Maryborough Post Office (Queensland)

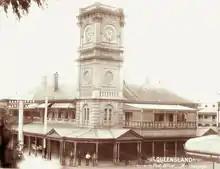
Maryborough Post Office, circa 1897

Maryborough Post Office is at 227 Bazaar Street, corner Wharf Street, Maryborough, comprising the whole of Lot 9 RP147687.